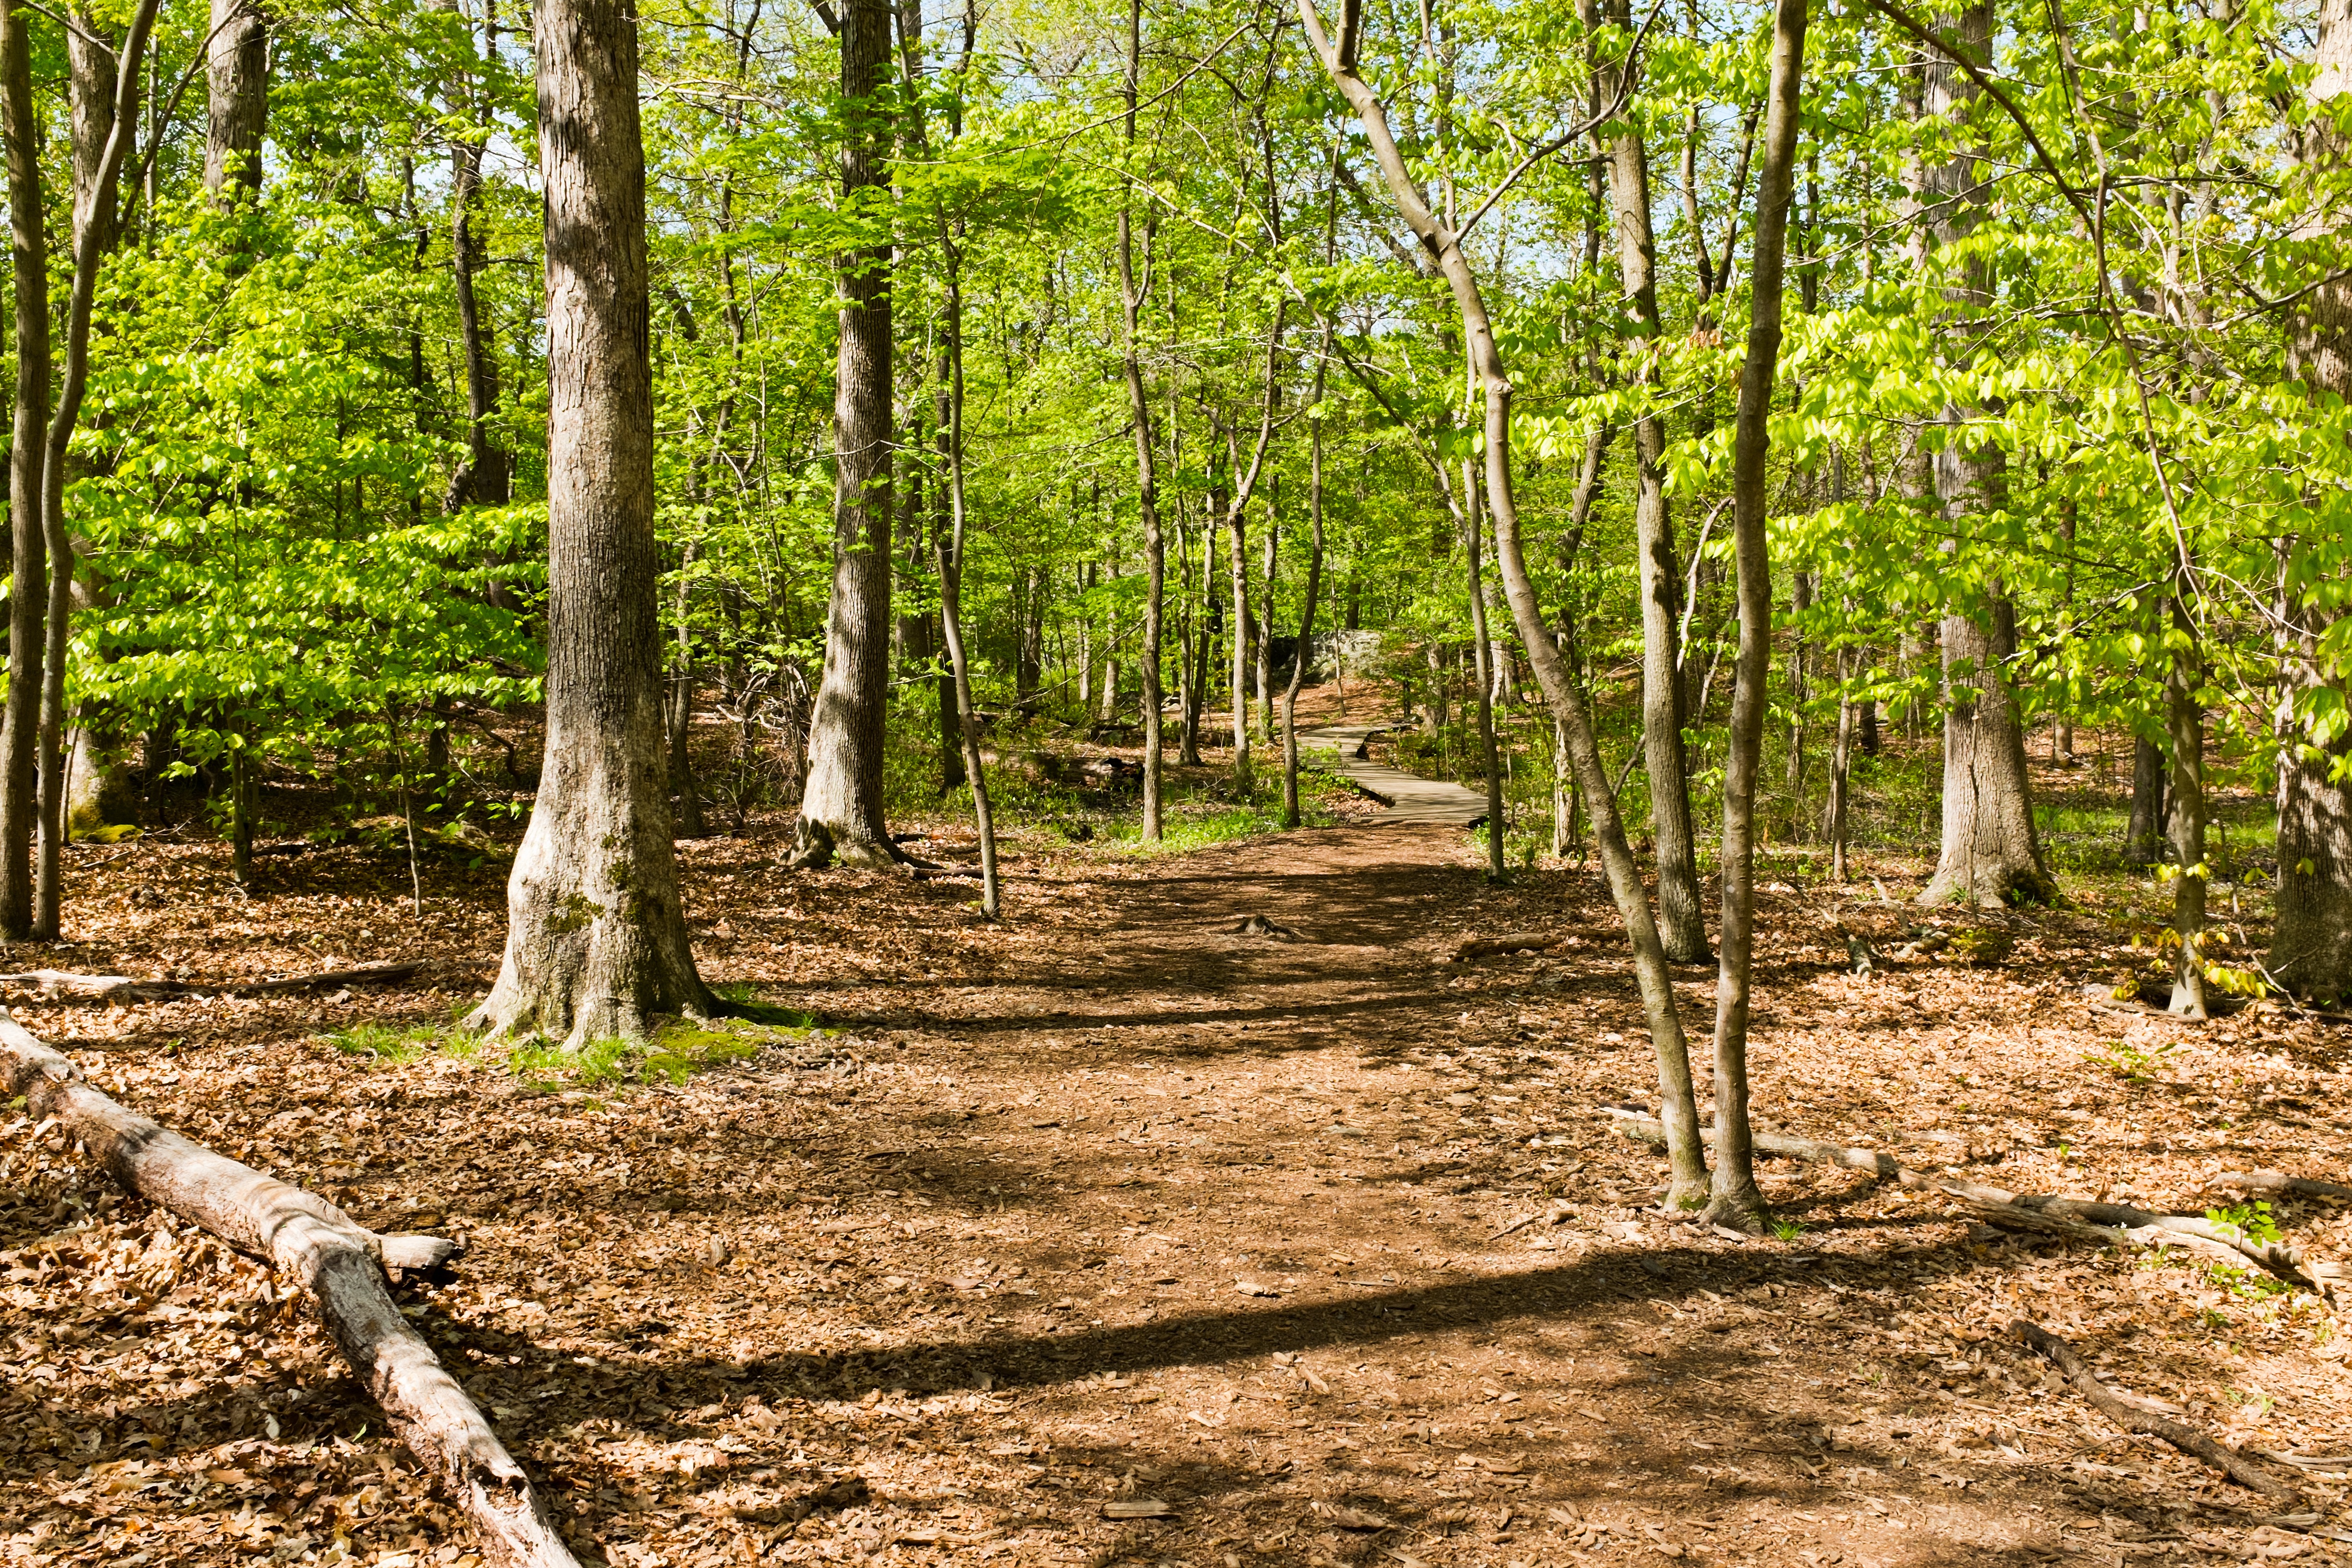
tree, nature, forest, path, plant, wood, hiking, trail, leaf, autumn, park, soil, trees, deciduous, plantation, grove, woodland, habitat, ecosystem, maryland, billy goat trail, natural environment, woody plant